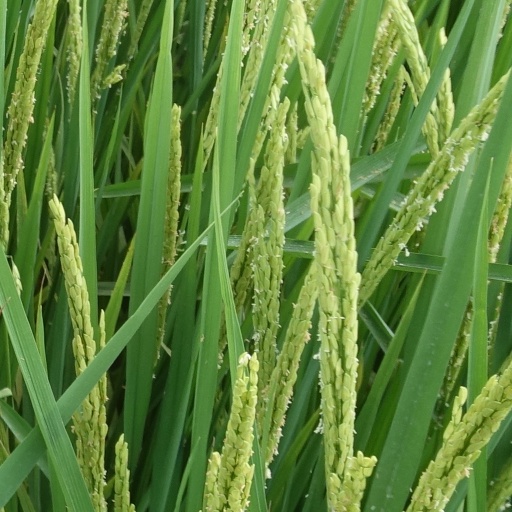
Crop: rice